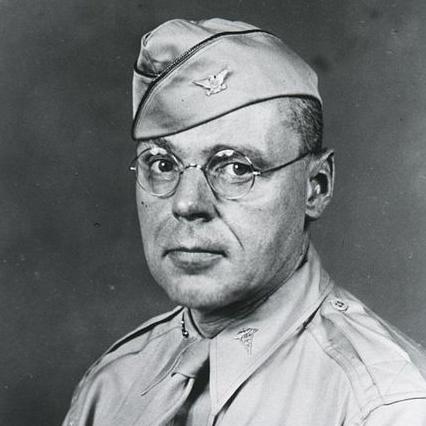
Age: 44